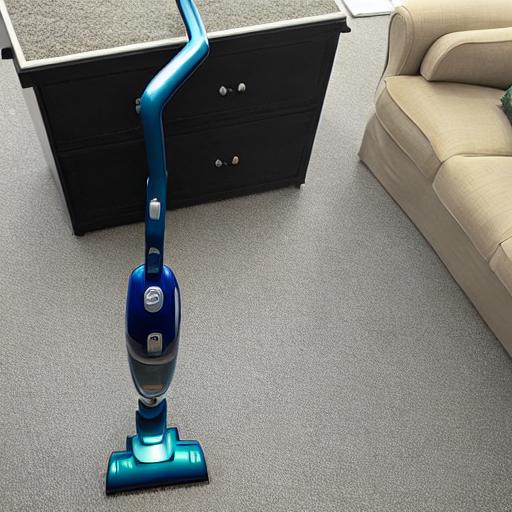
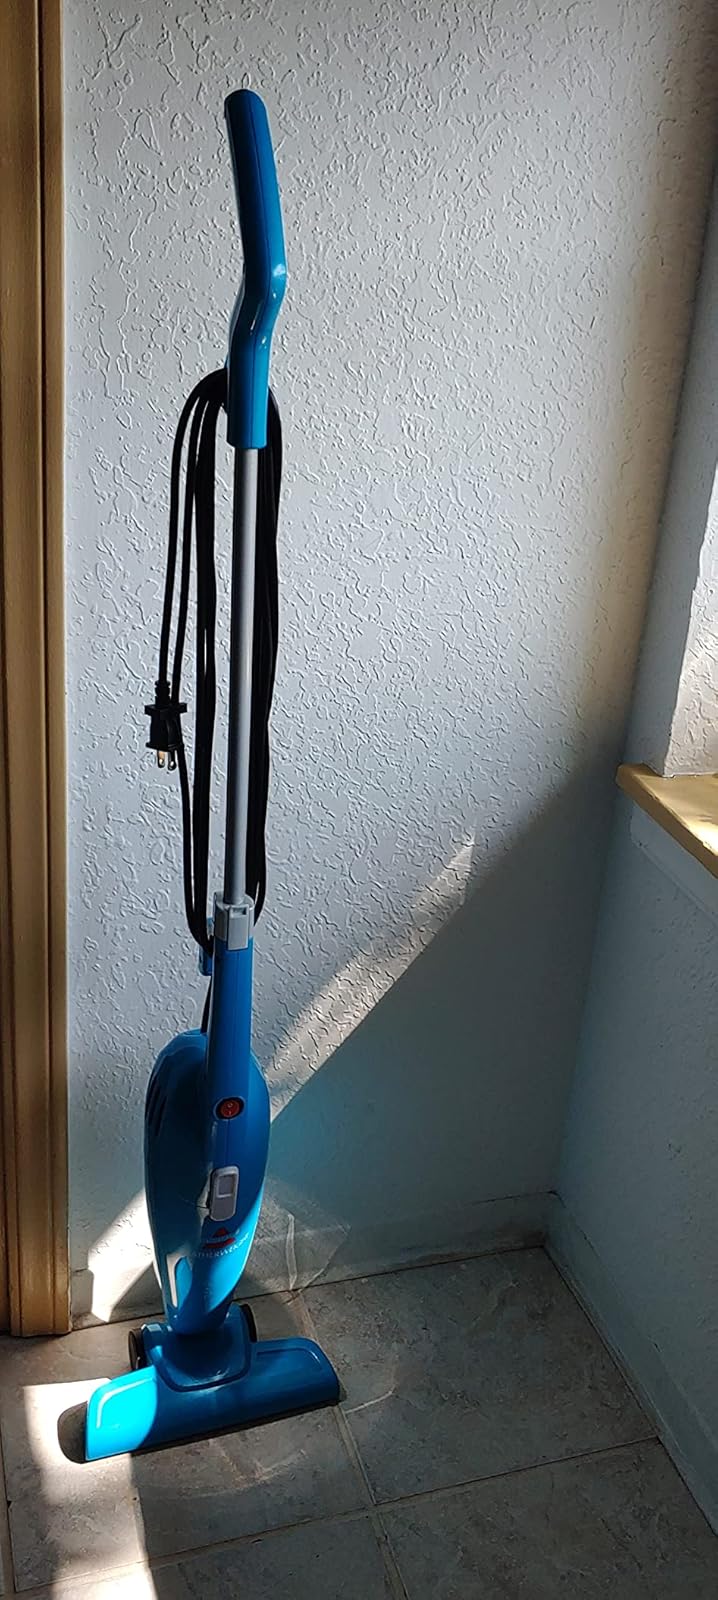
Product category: items_vacuum
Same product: no